Kaliningrad

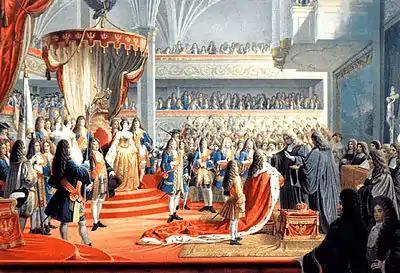
Anointment of Frederick I after his coronation as King in Prussia in Königsberg, 1701

From 1701, Brandenberg-Prussia became a Kingdom and the entire area was referred to as the Kingdom of Prussia. While the Brandenberg portion was a part of the Holy Roman Empire and later the German Confederation, Prussia (later called East Prussia) was not included within those territorial boundaries. In 1734–1736, during the War of the Polish Succession, it was the place of stay of Polish King Stanisław Leszczyński and many of his prominent supporters. Church services in Polish, Lithuanian and French were held until the 19th century.